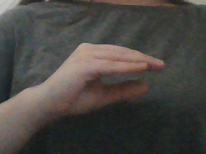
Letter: jeem